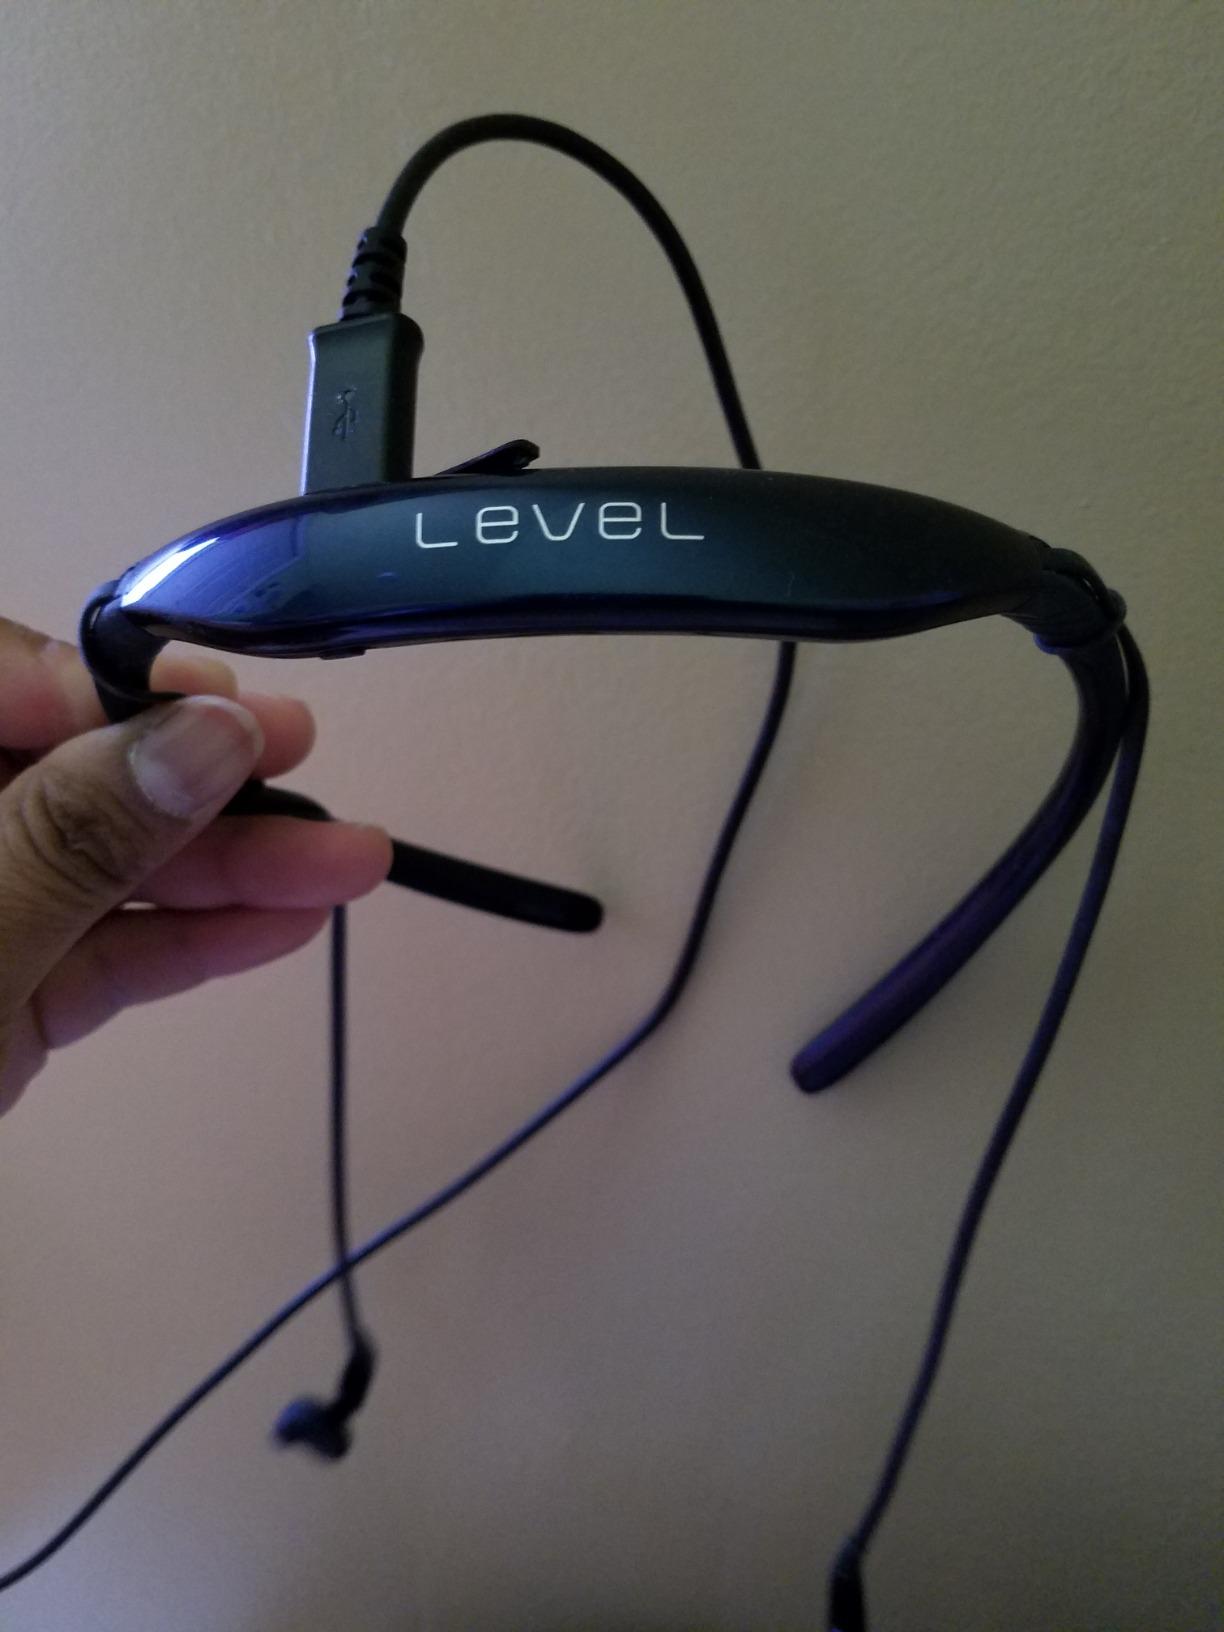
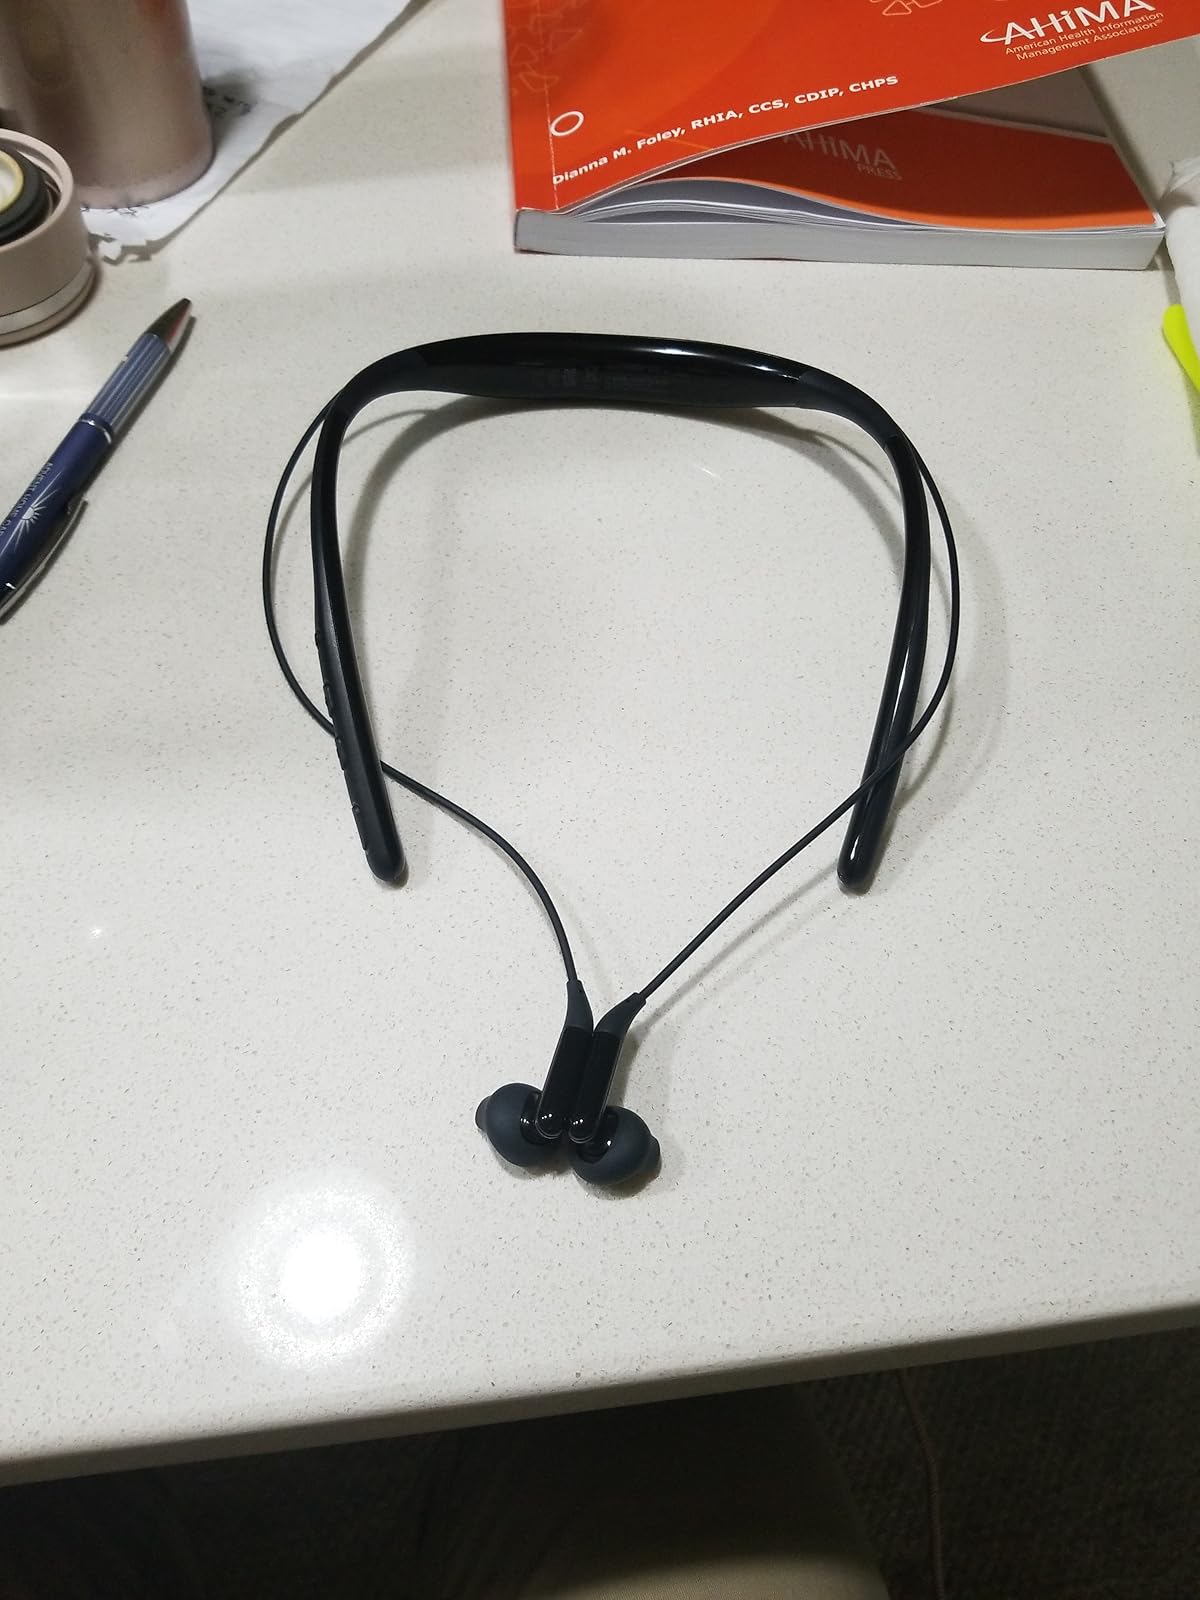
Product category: headphones
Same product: yes